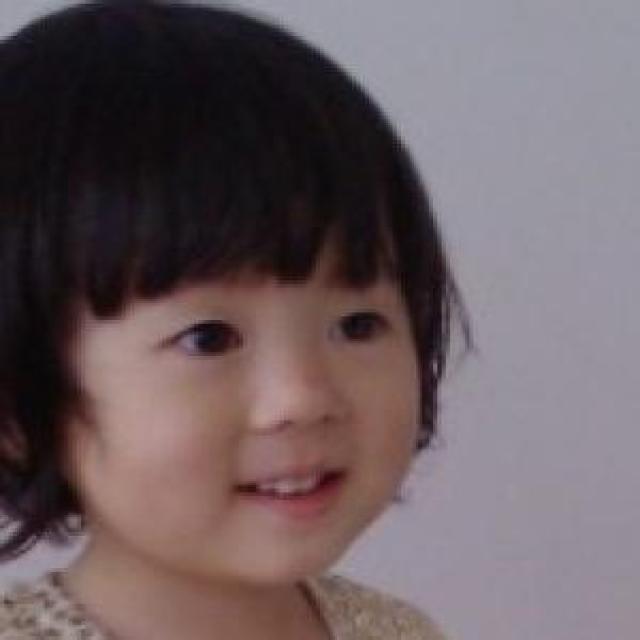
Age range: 0-12